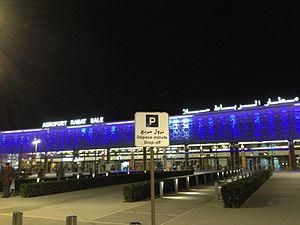
L'aéroport de Rabat-Salé est un aéroport international marocain situé dans la commune de Salé et à 8 km au nord-est de Rabat, dans la région Rabat-Salé-Kénitra. En 2019, l'aéroport a enregistré plus d'un million de passagers, avec un nombre de 1 100 846 passagers.